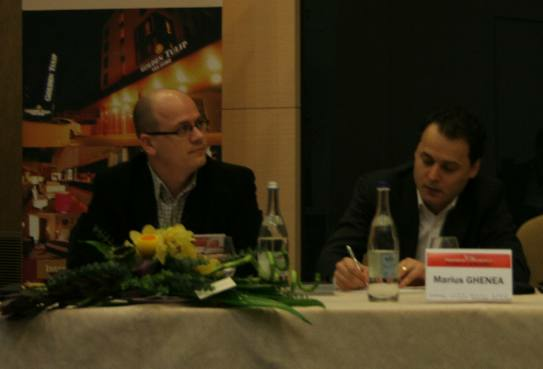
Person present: Yes